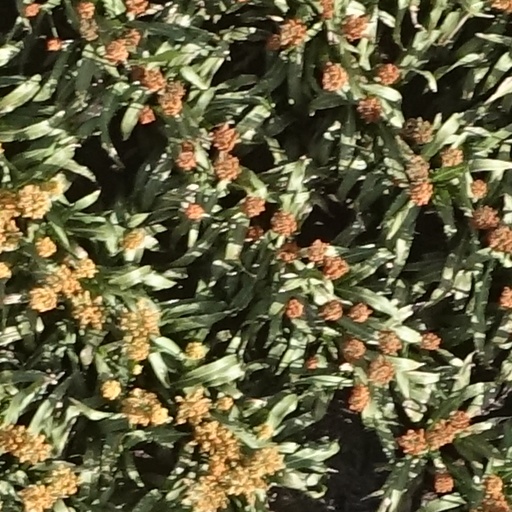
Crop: sorghum